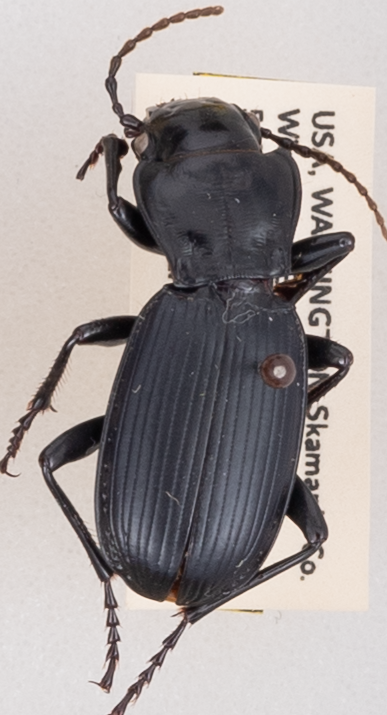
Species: Pterostichus lama
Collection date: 2019-09-10
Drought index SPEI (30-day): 0.412
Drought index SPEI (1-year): -1.45
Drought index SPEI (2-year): -1.623